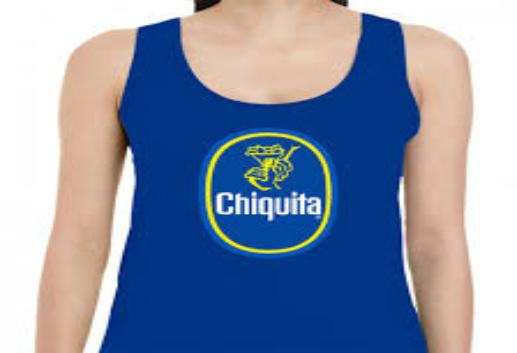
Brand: Chiquita
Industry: Clothes